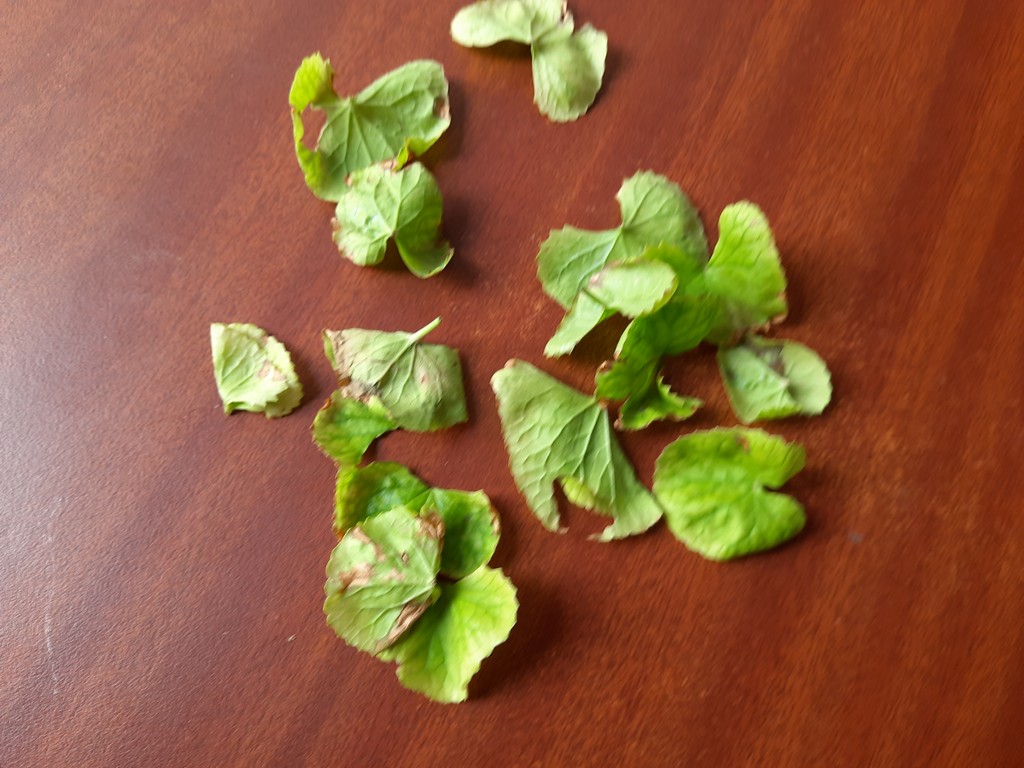
Label: Unhealthy